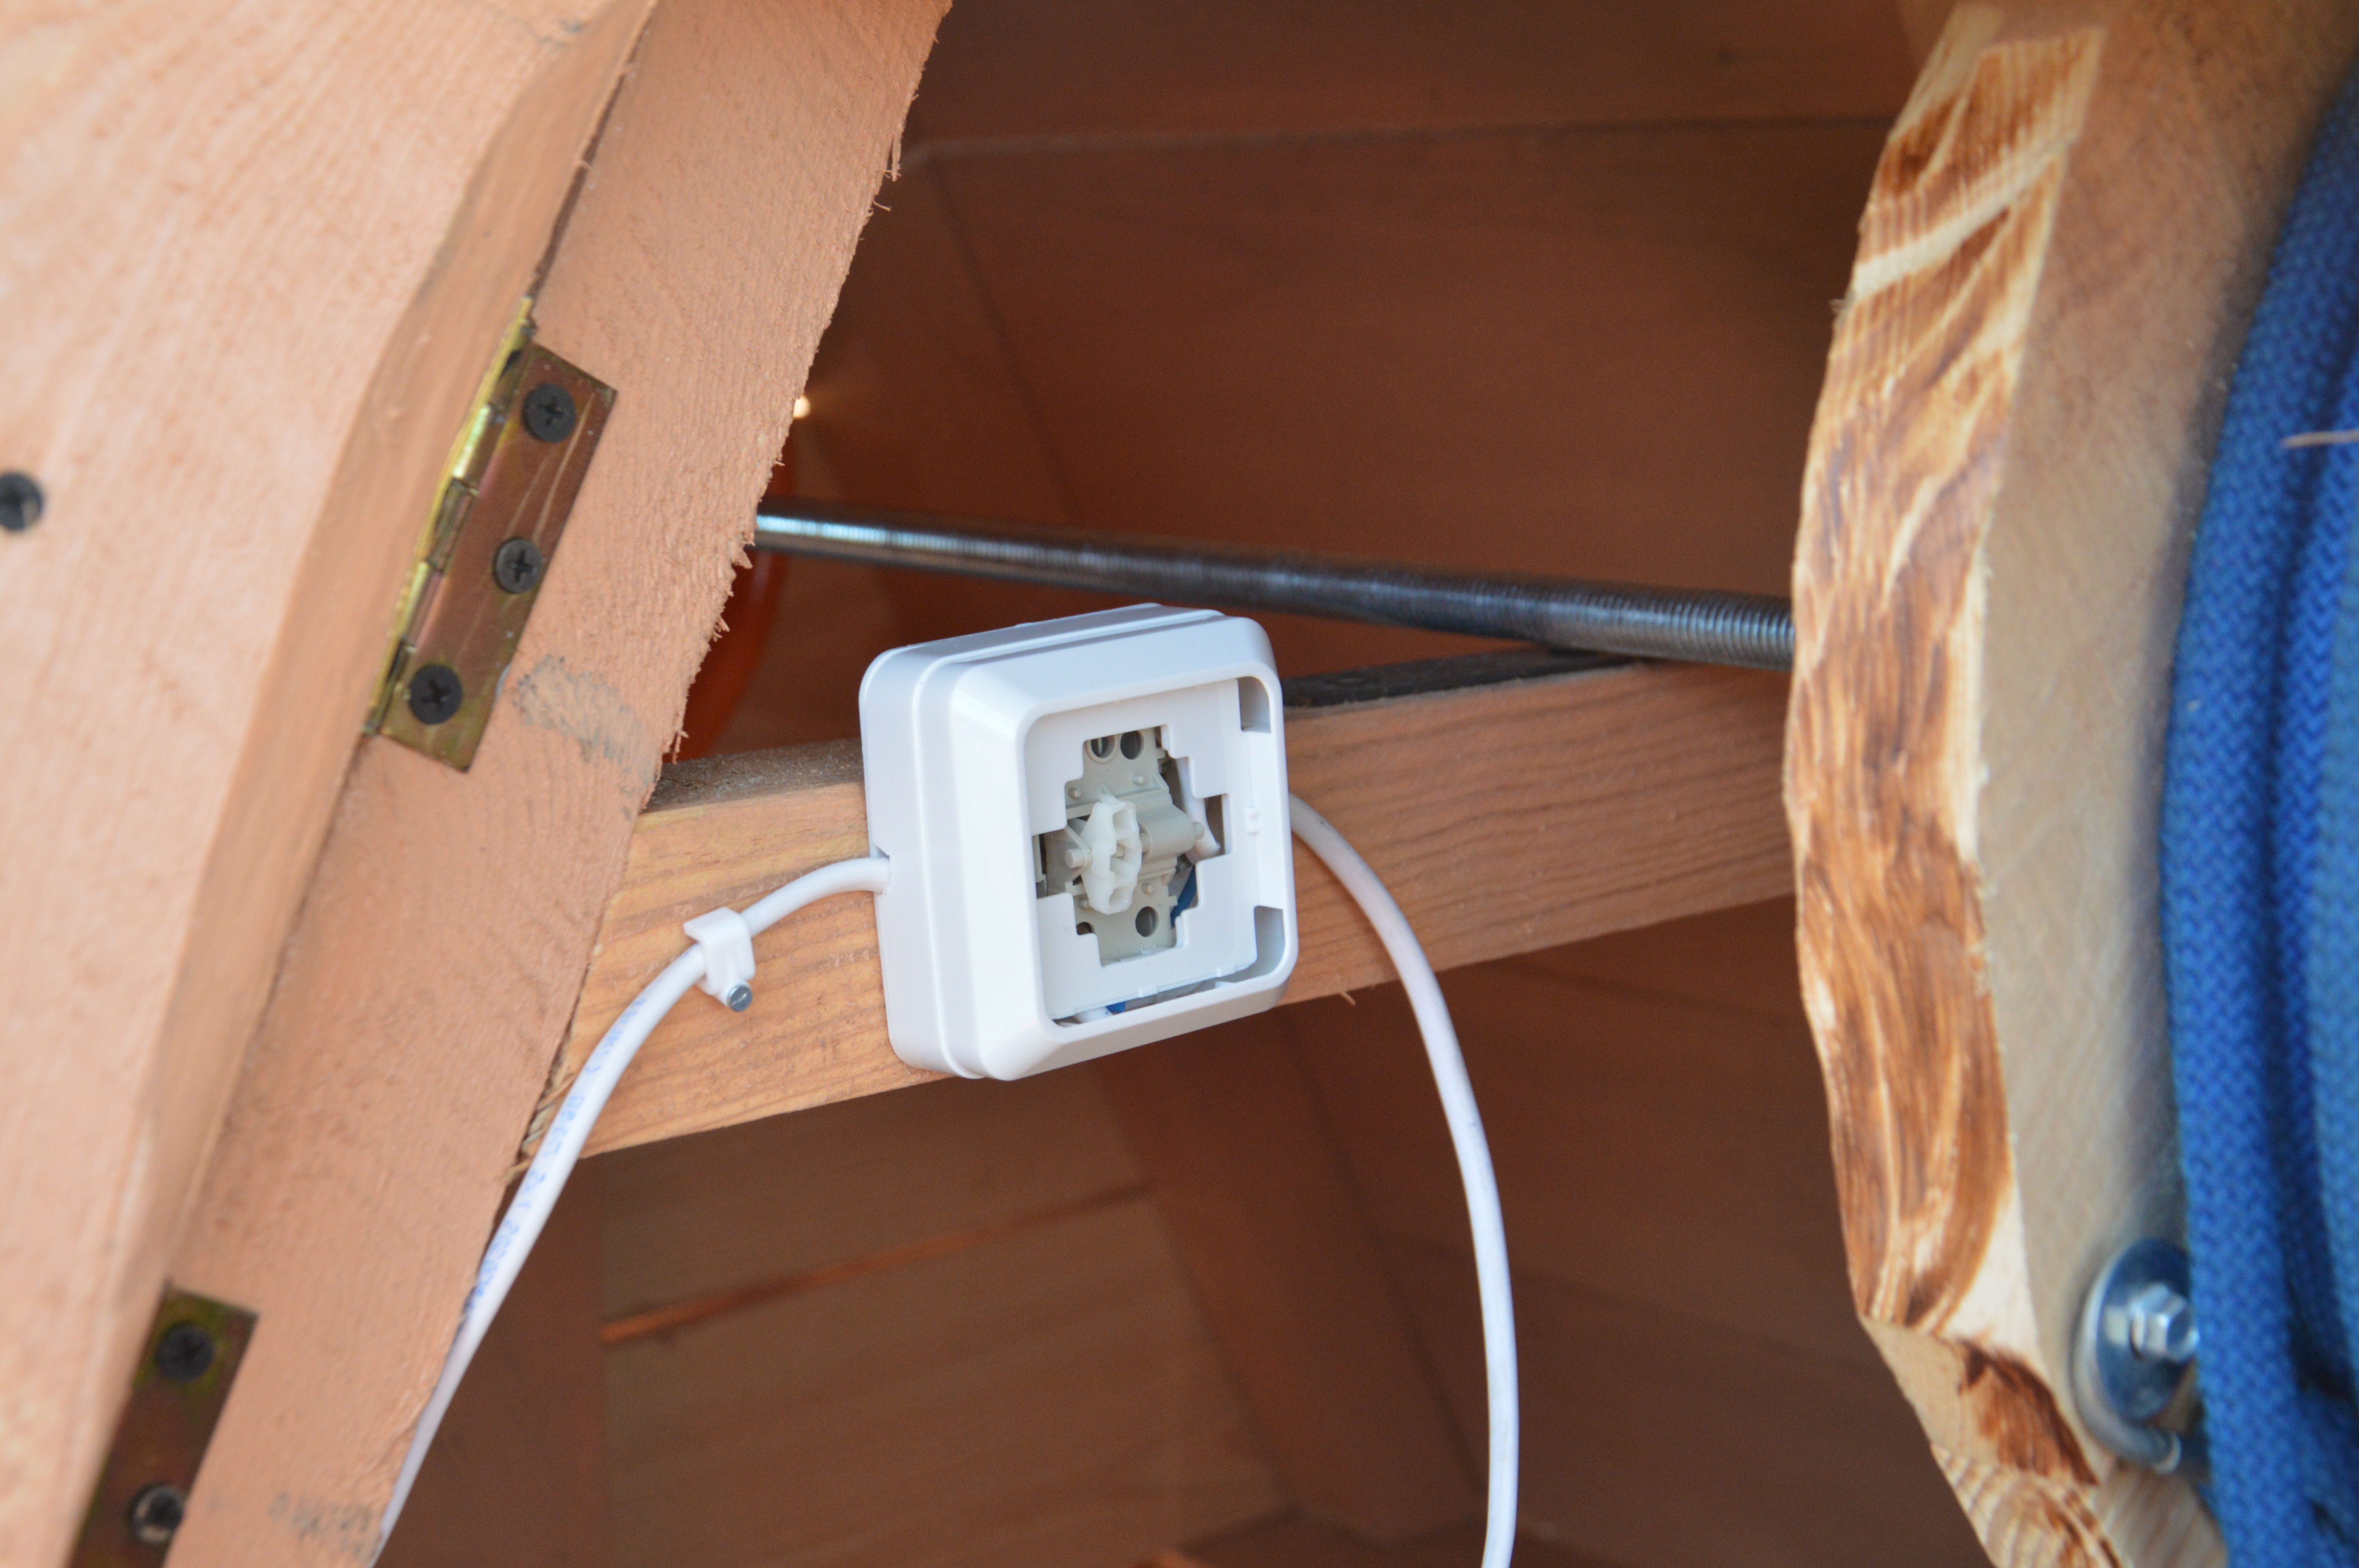
background, electricity, work, electrician, wall, industrial, home, construction, building, house, detail, electricity cable, wire, construction site, electric light, development, corrugated tube, ceiling, architecture, mesh, insides, nobody, wood, design, diy, interior, electrical wiring, conduct electricity, wooden house, project, floor, cable, hardwood, flooring, wood stain, electronic device, electrical supply, plywood, Wall socket, audio equipment, room, electronics accessory, electric blue, linens, fixture, composite material